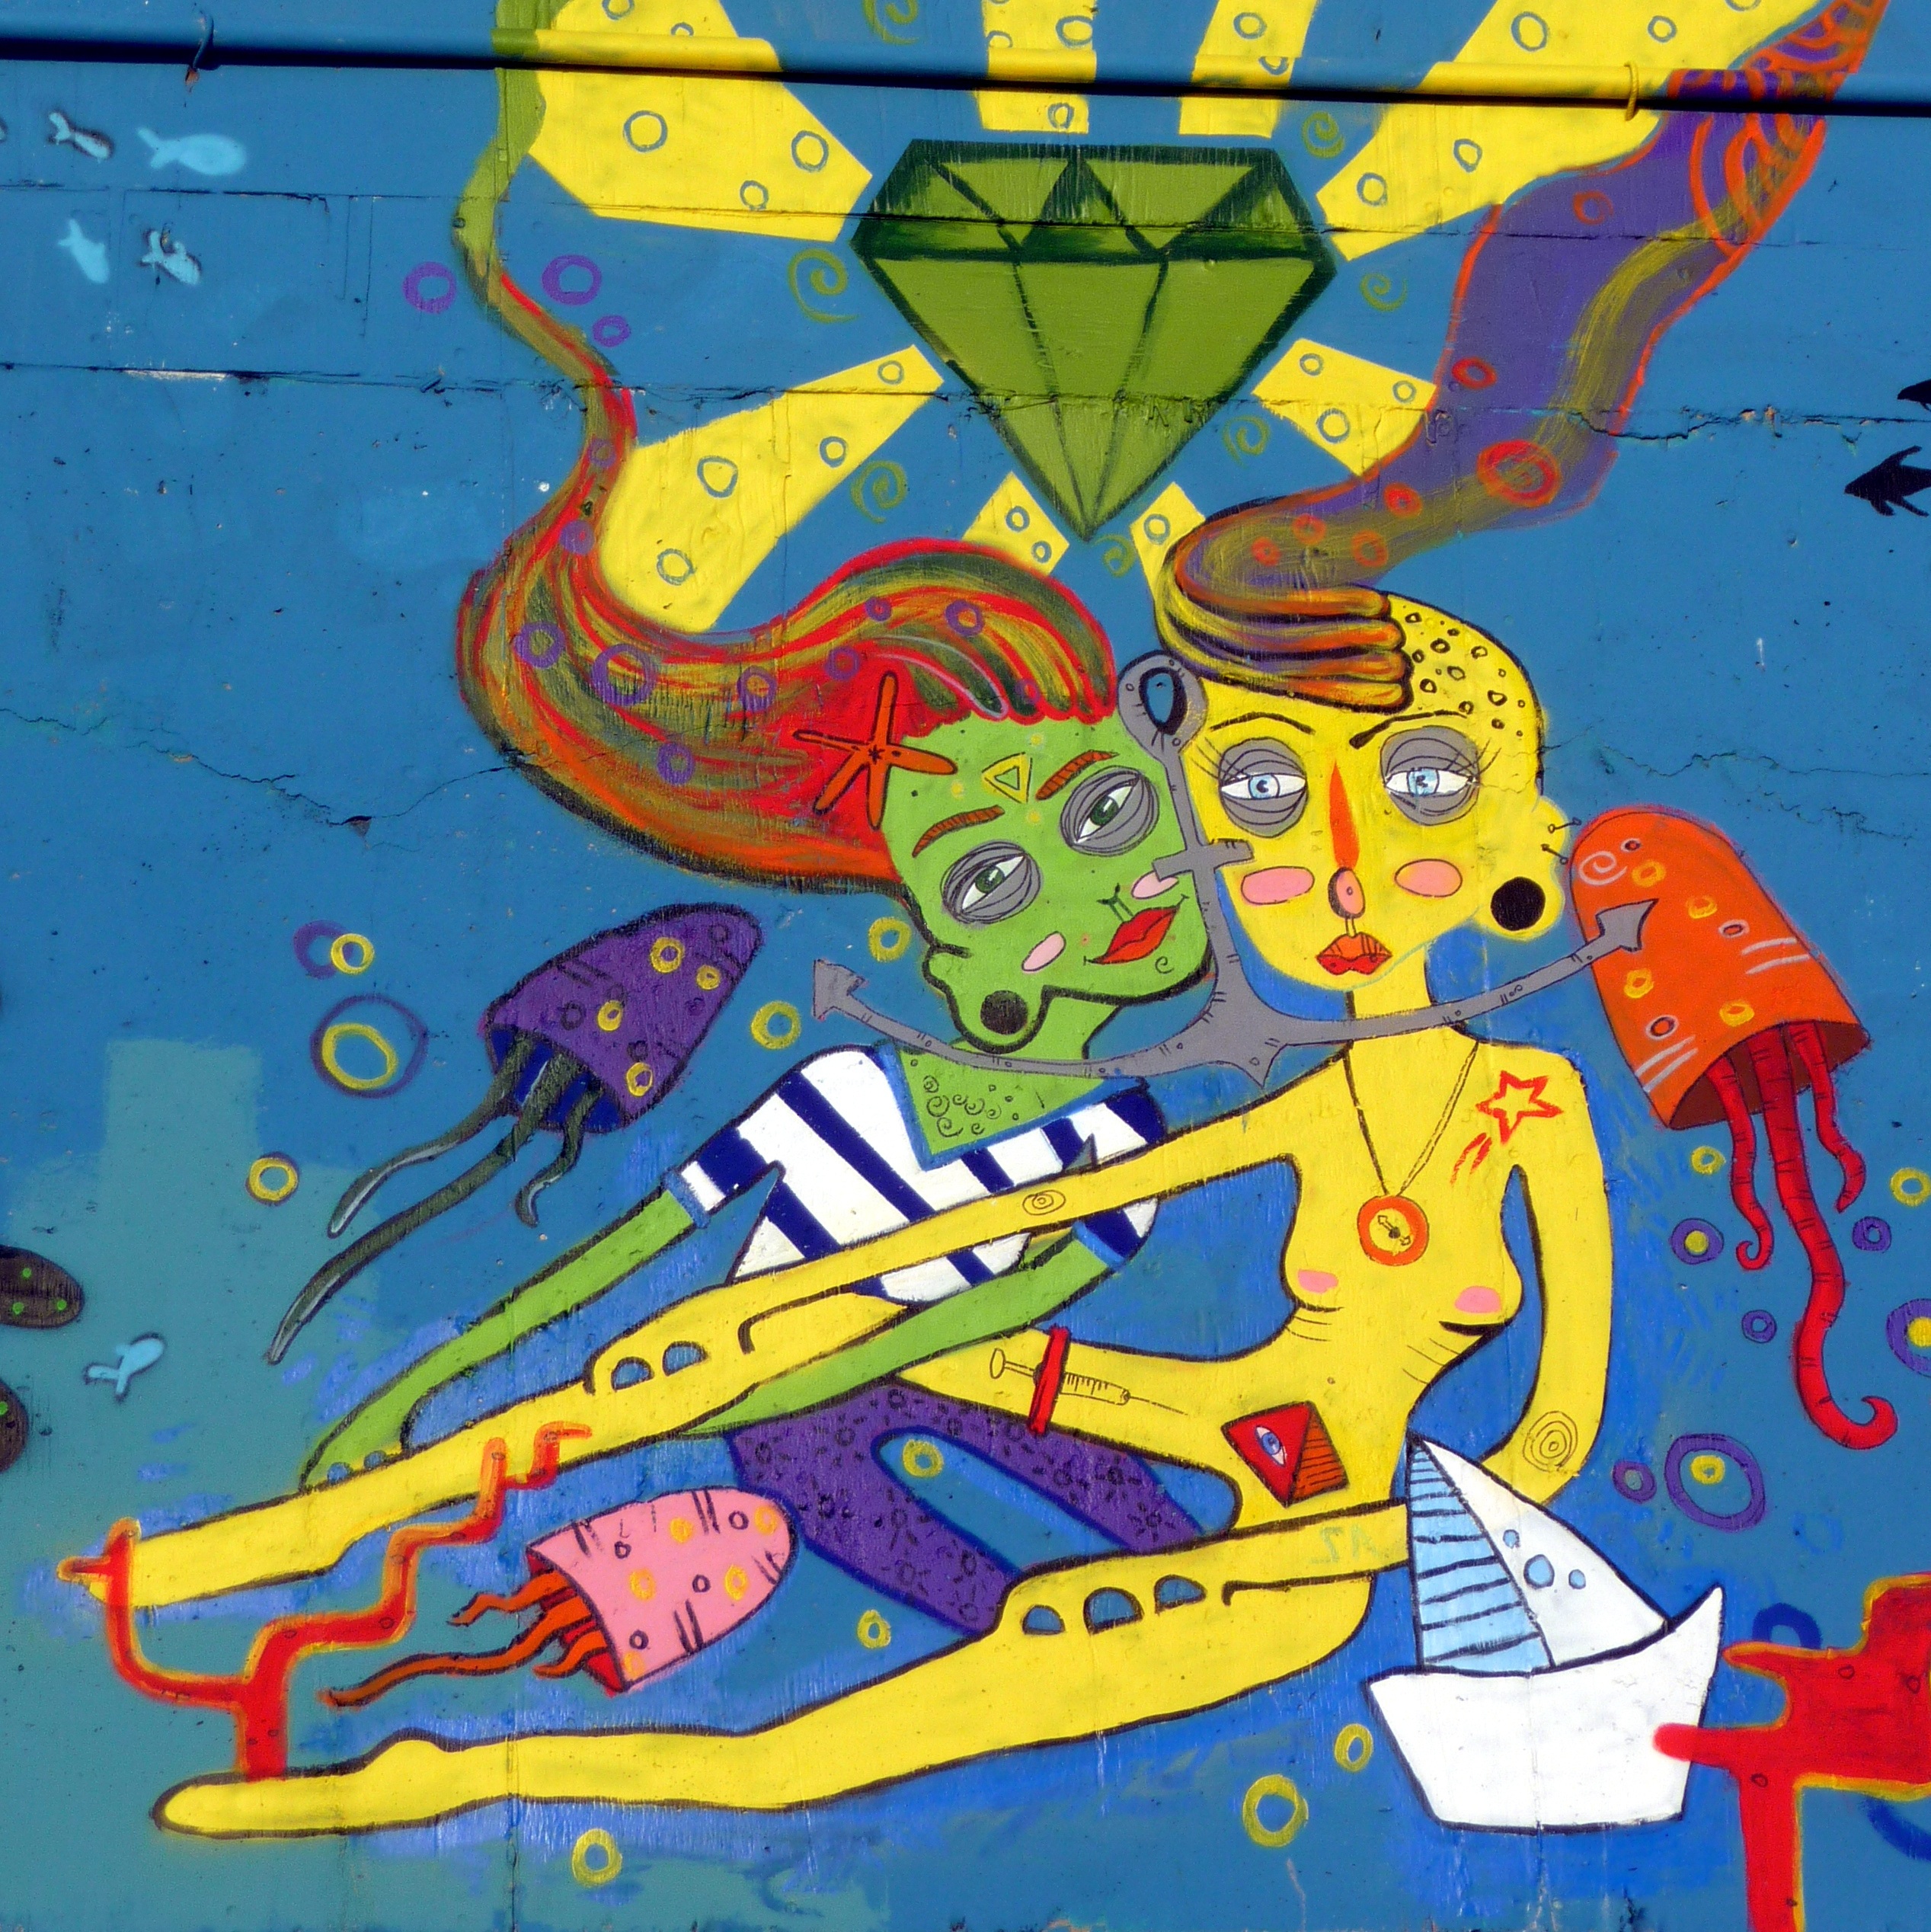
man, woman, green, blue, yellow, graffiti, painting, street art, art, illustration, mural, diamond, cartoon, modern art, in love, psychedelic art, child art